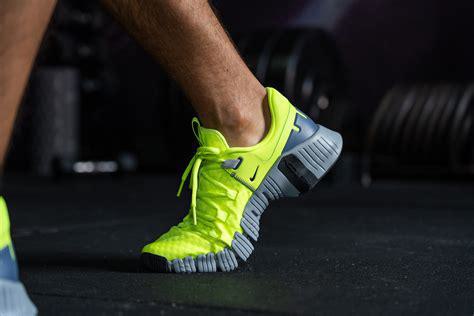
Brand: Nike
Model: Free Metcon 5